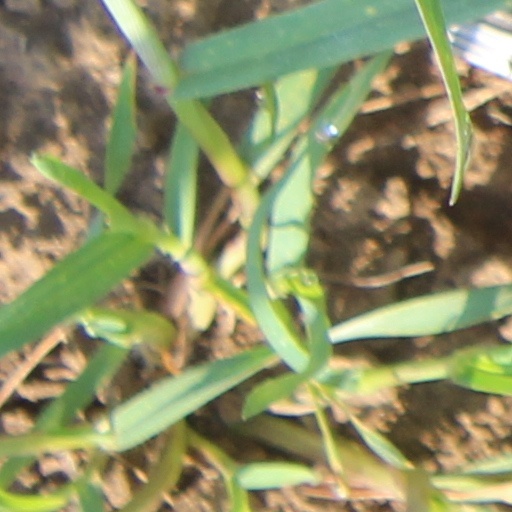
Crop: wheat